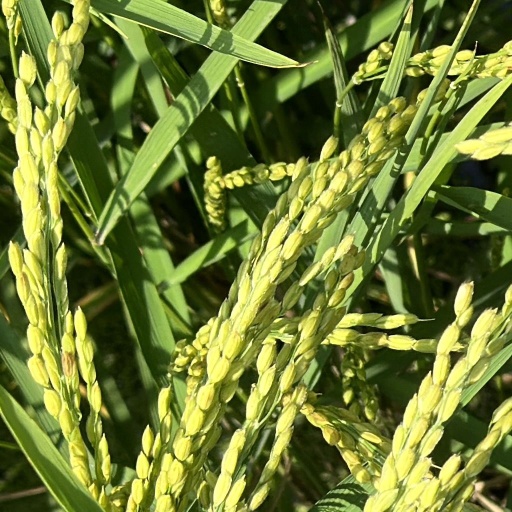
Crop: rice